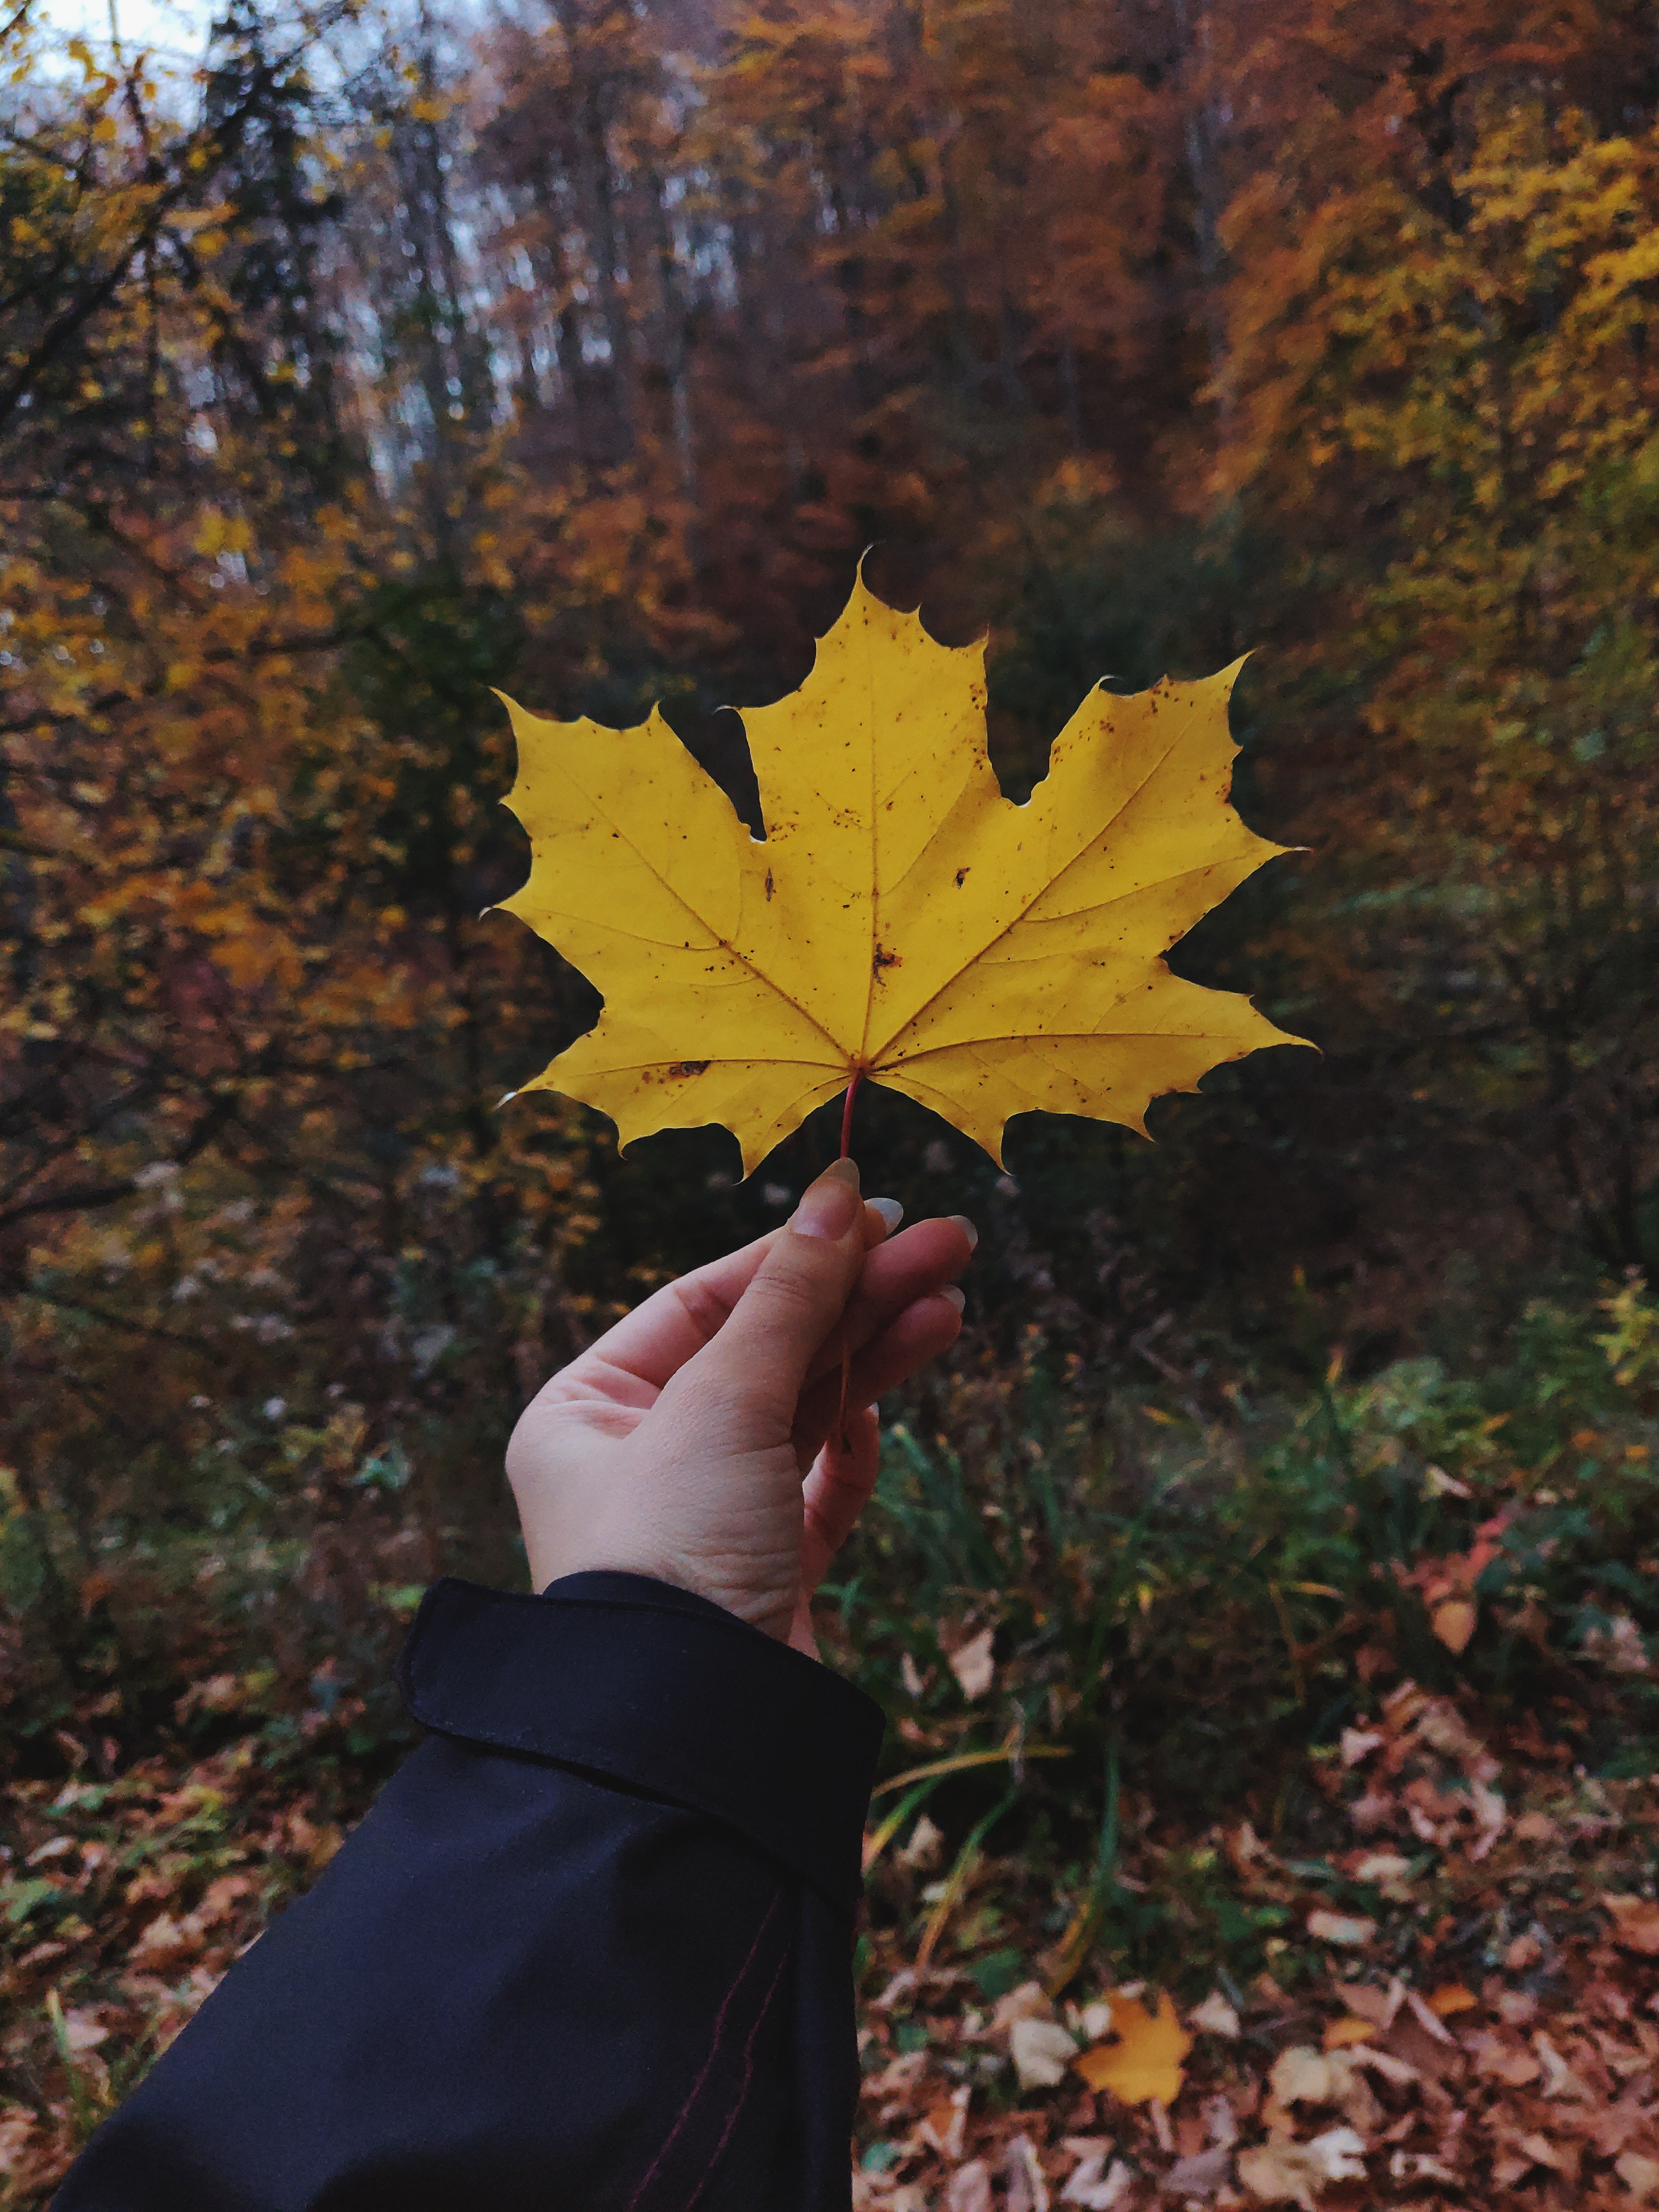
leaf, yellow, autumn, tree, plant, deciduous, maple leaf, sunlight, spring, grass